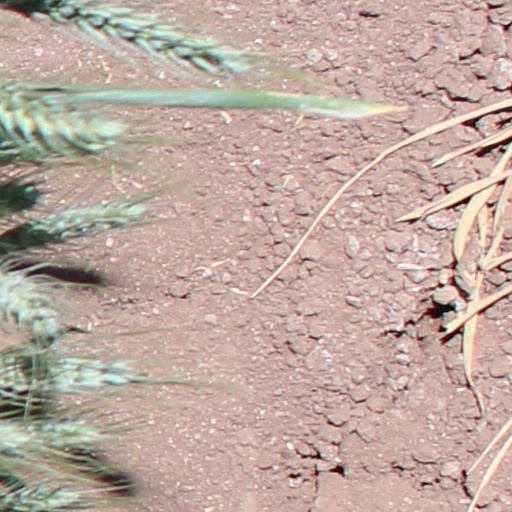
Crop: wheat